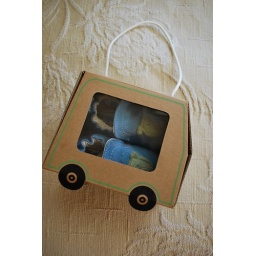
blue in box